Mumbai

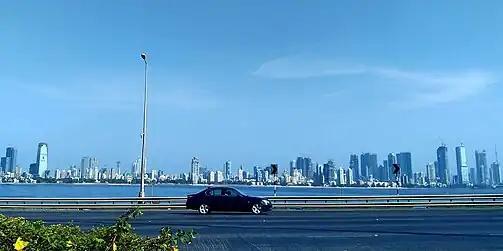
The skyline of Worli and Dadar viewed from Bandra.

Mumbai is served by two major ports, Mumbai Port Trust and Jawaharlal Nehru Port Trust, which lies just across the creek in Navi Mumbai. Mumbai Port has one of the best natural harbours in the world, and has extensive wet and dry dock accommodation facilities. Jawaharlal Nehru Port, commissioned on 26 May 1989, is the busiest and most modern major port in India. It handles 55–60% of the country's total containerised cargo. Ferries from Ferry Wharf in Mazagaon allow access to islands near the city.